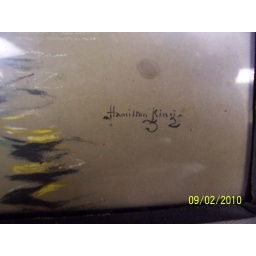
Signature from lady in yellow diving in water